Switzerland national football team

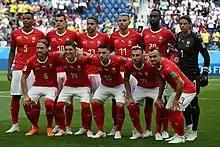
The Switzerland national team line-up before the game against Sweden, on 3 July 2018, in Saint Petersburg

Switzerland did not qualify for UEFA Euro 2012; missing out on the tournament for the first time in a decade, as they finished third in the qualifying group, a group featuring England, Montenegro, Wales and Bulgaria. Switzerland's initial start in qualifying was overall poor; losing 1–3 to England in the first game played, in which Xherdan Shaqiri scored his first goal for the national team, followed by a 1–0 defeat to Montenegro. Switzerland then recorded a 4–1 win over Wales before consecutive draws against Bulgaria (0–0) and England (2–2). Switzerland's hopes of qualifying were restored with a 3–1 win over Bulgaria, with a hat-trick from Xherdan Shaqiri. However, following a 2–0 loss to Wales (in which Reto Ziegler earned a red card) and Montenegro's surprising last-minute equalizer against England in a 2–2 draw, Switzerland's hopes of qualifying were mathematically made impossible. In the final game, Switzerland earned redemption against Montenegro as they came out with a 2–0 win. Switzerland's top goalscorer during the qualifying period was Xherdan Shaqiri, with 4 goals.